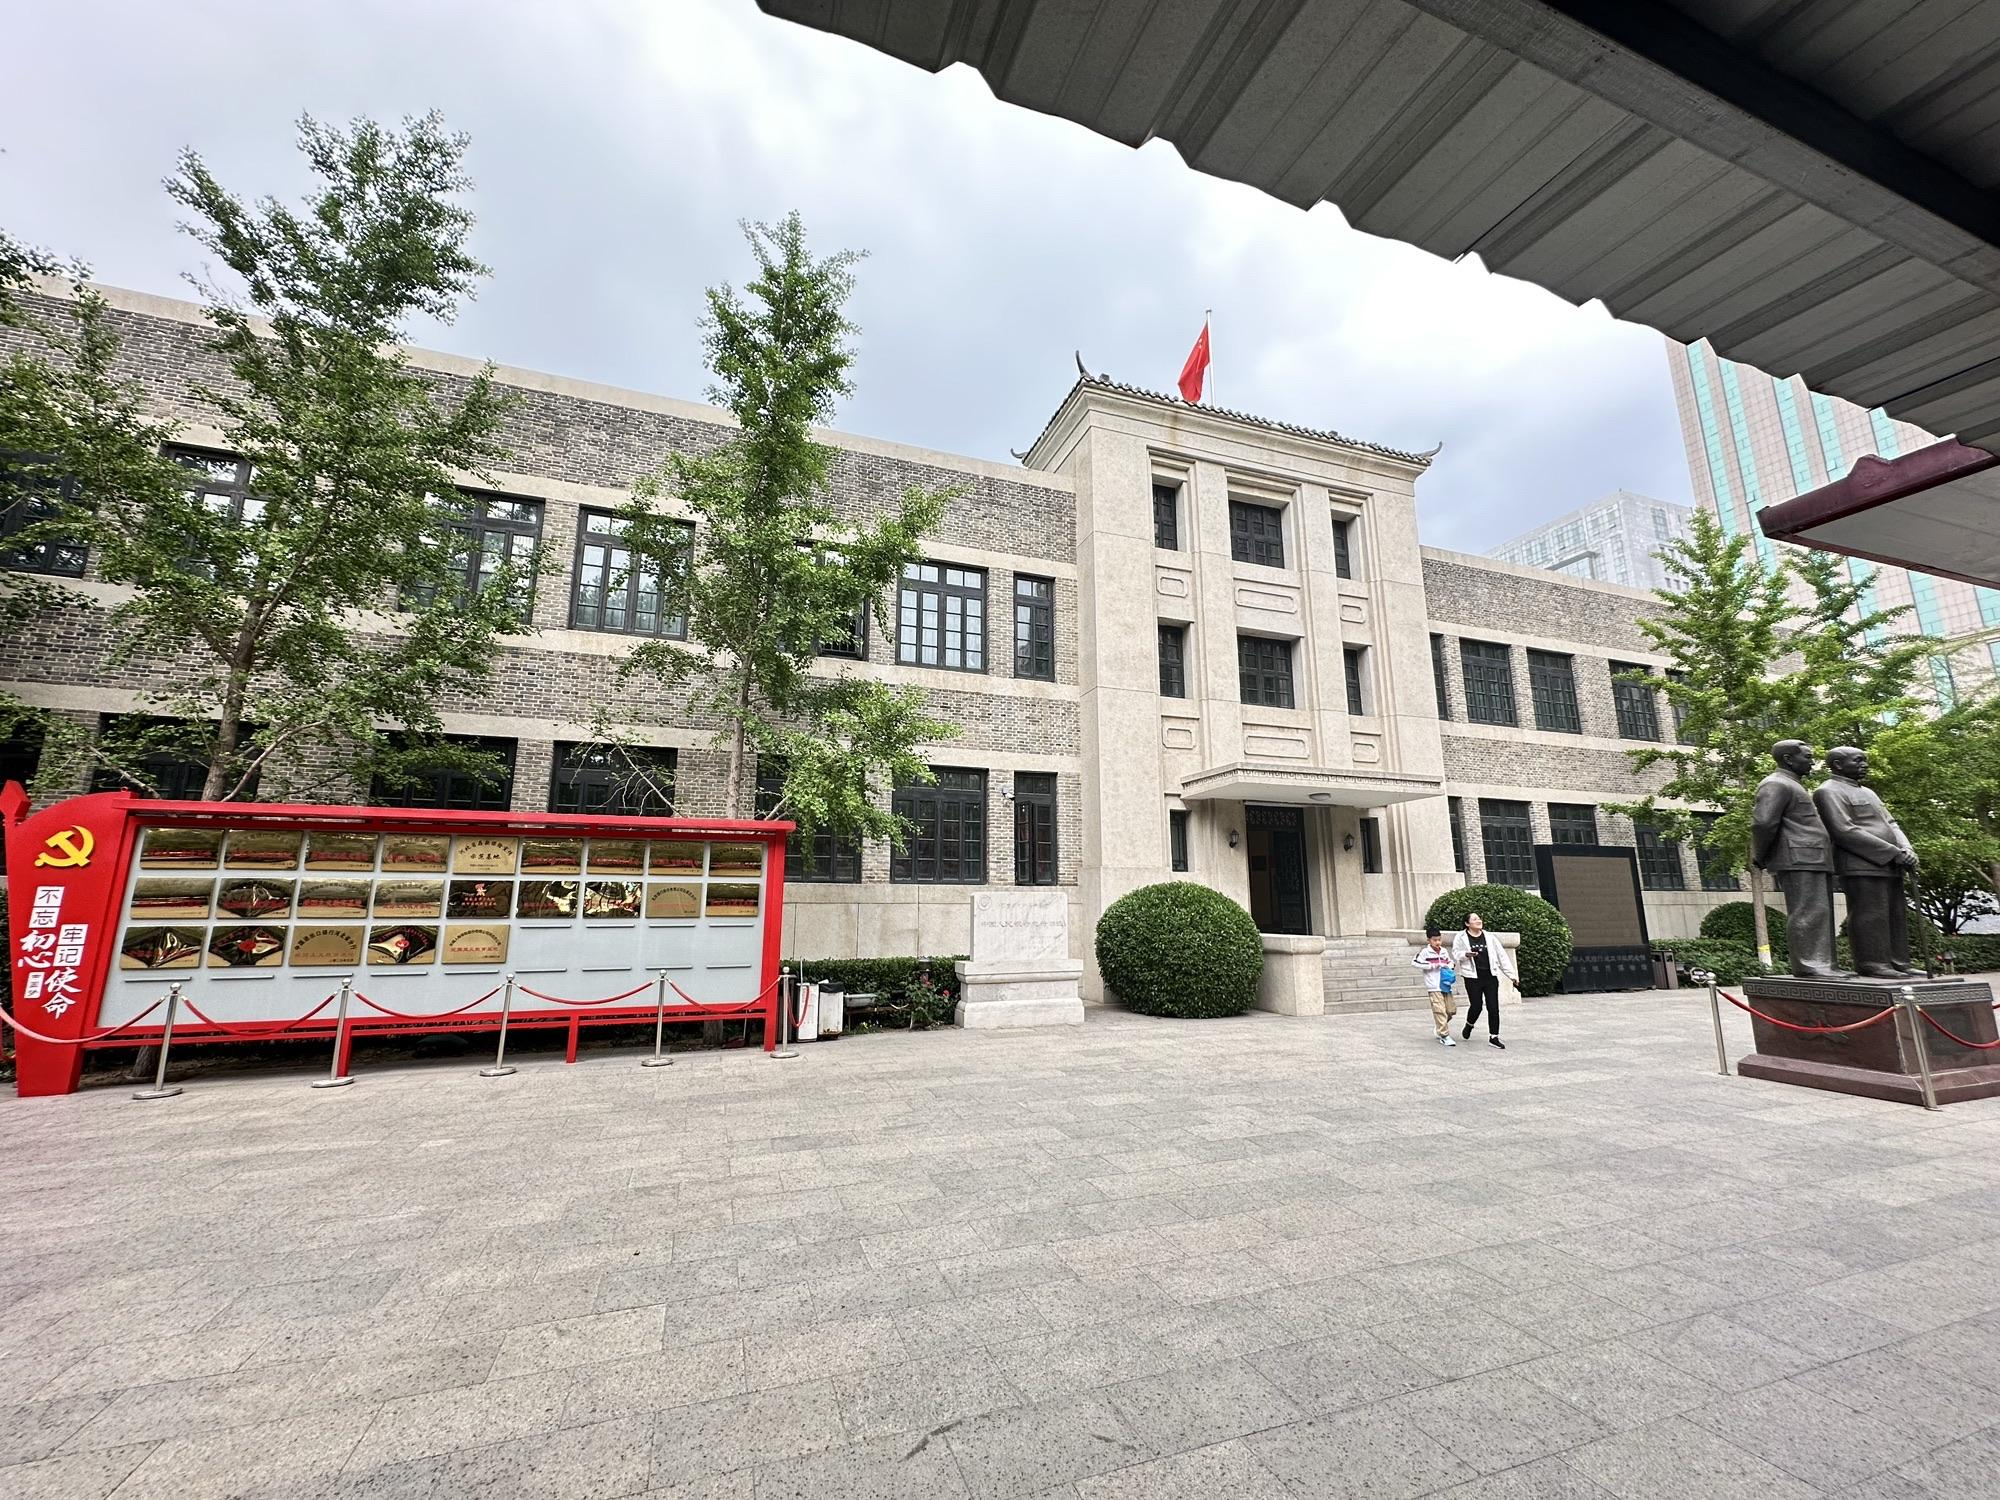
地标名称：河北钱币博物馆
所在城市：石家庄市·新华区